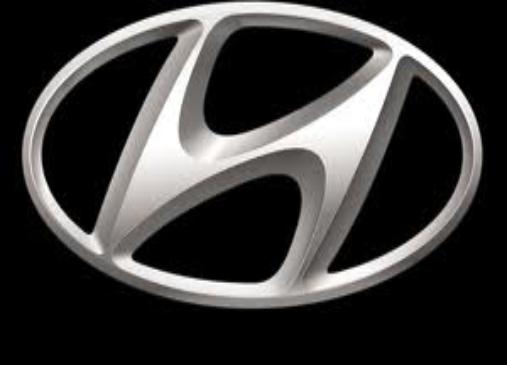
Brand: Hyundai-2
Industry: Transportation